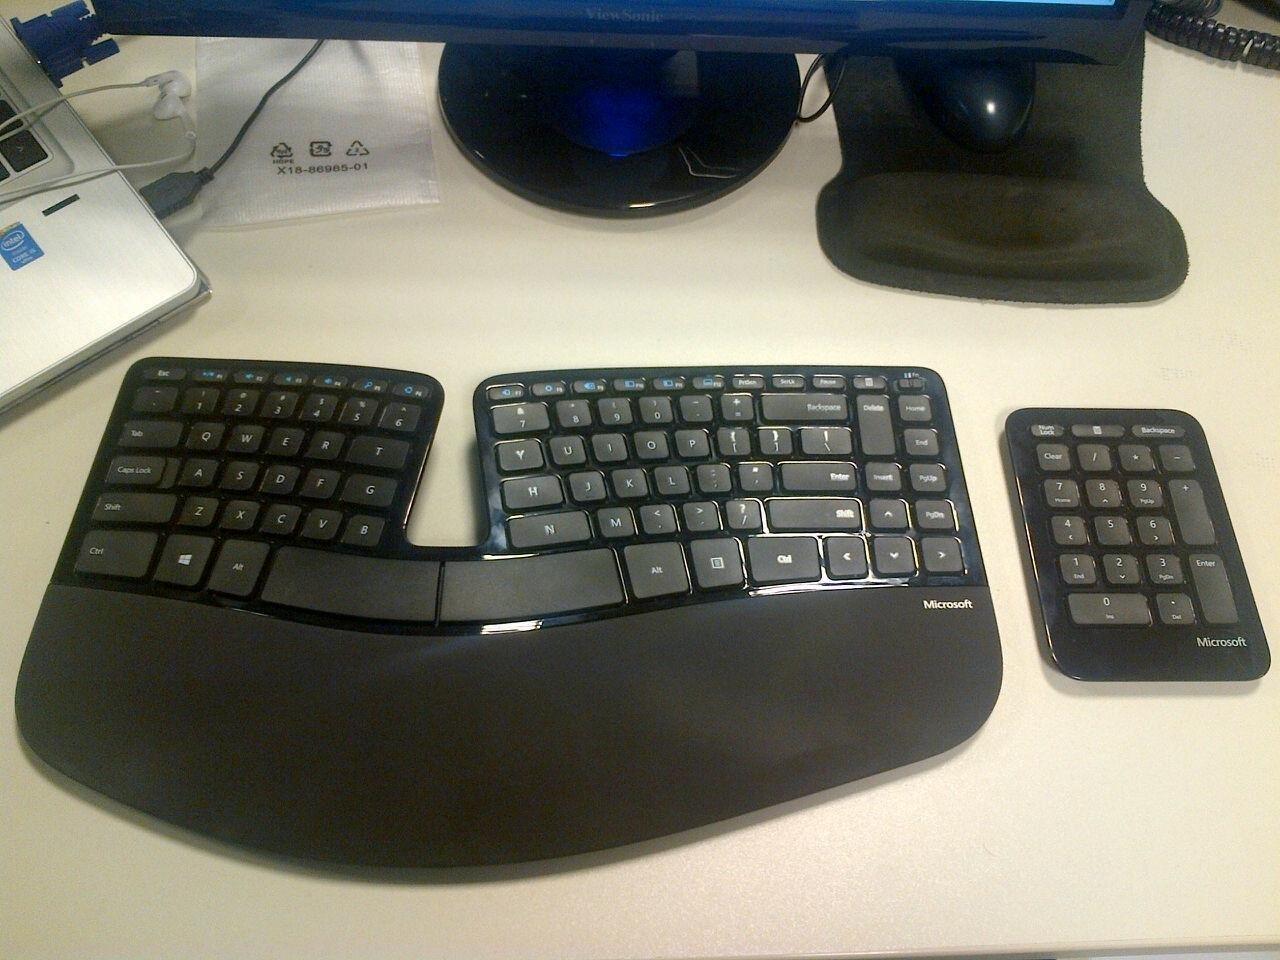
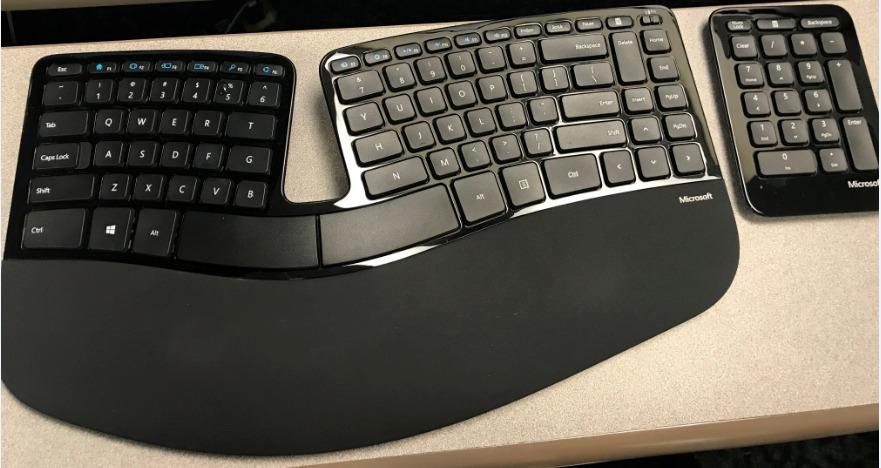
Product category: keyboard
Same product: yes